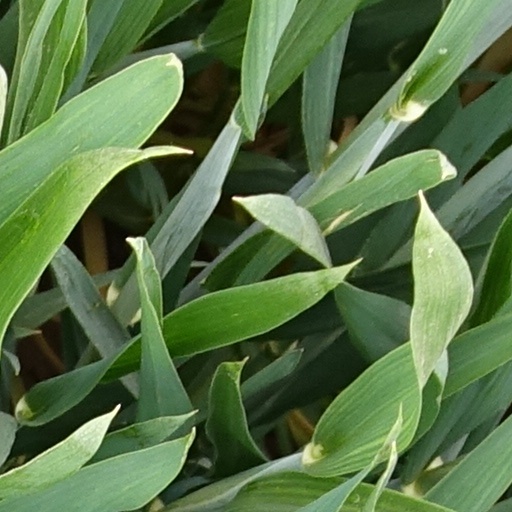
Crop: wheat